Ombline Desbassayns

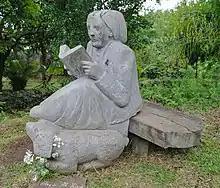
Sculpture - esclavage - Madame DESBASSAYNS.jpg

Marie Anne Thérèse Ombline Desbassayns (3 July 1755 – 4 February 1846) was a French planter and slave trader on the French island of La Réunion. She was one of the most prominent slave planters of the island after she was widowed in 1800 and until death, and played a significant role in the economy and slave industry of the colony. She became an important figure in the local folklore, and one of the most well-known figures of the history of the island.